Tomasz Merta

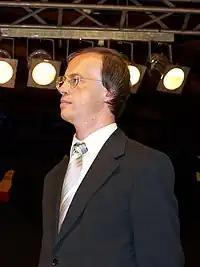
Tomasz Merta

Tomasz Adam Merta (7 November 1965, Legnica – 10 April 2010, Smolensk) was a Polish historian and Polish Undersecretary of State from 2005 to 2010. He served as the Polish Deputy Minister of Culture and National Heritage.